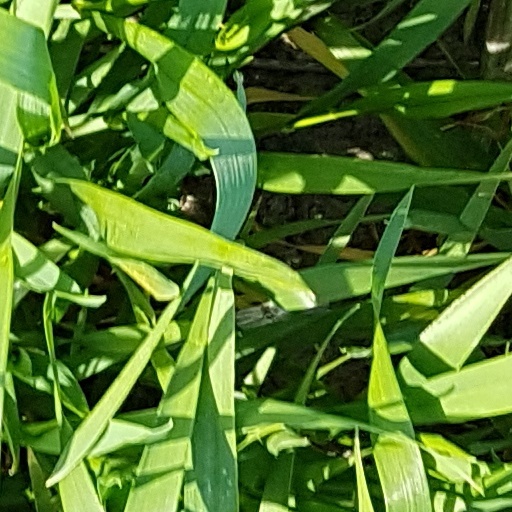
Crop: wheat